Corythoraptor

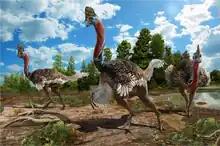
Group of "Corythoraptor" in the Late Cretaceous settings of the Nanxiong Formation

Ganzhou is well renowned for its oviraptorid diversity, yielding oviraptorid egg clutches, skeletons, and six other genera: "Banji", "Jiangxisaurus", "Nankangia", "Ganzhousaurus", "Huanansaurus", and "Tongtianlong". The assemblage forms a distinct province, the "Ganzhou Dinosaurian Fauna". Other dinosaurs include the therizinosaurid "Nanshiungosaurus", the tyrannosaurid "Qianzhousaurus", the sauropods "Gannansaurus", and "Jiangxititan", and the hadrosaurid "Microhadrosaurus". Hadrosaurids are conspicuously rare. However, fossil trackways from the nearby Yangmeikeng area indicate an assemblage of predominantly ornithopods (hadrosaurids), but also nodosaurids, therizinosaurids, tyrannosaurids, oviraptorids, coelurosaurians, deinonychosaurians, the bird "Wupus", sauropods (perhaps "Gannansaurus"), pterosaurs ("Pteraichnus"), and turtles (perhaps "Jiangxichelys"). The area was probably a lakeside environment.